2016–17 North Carolina Tar Heels men's basketball team

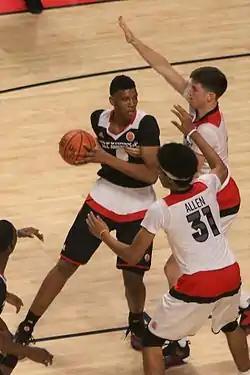
Tony Bradley at the 2016 McDonald's All-American Game

!colspan=12 style=| ACC Regular Season